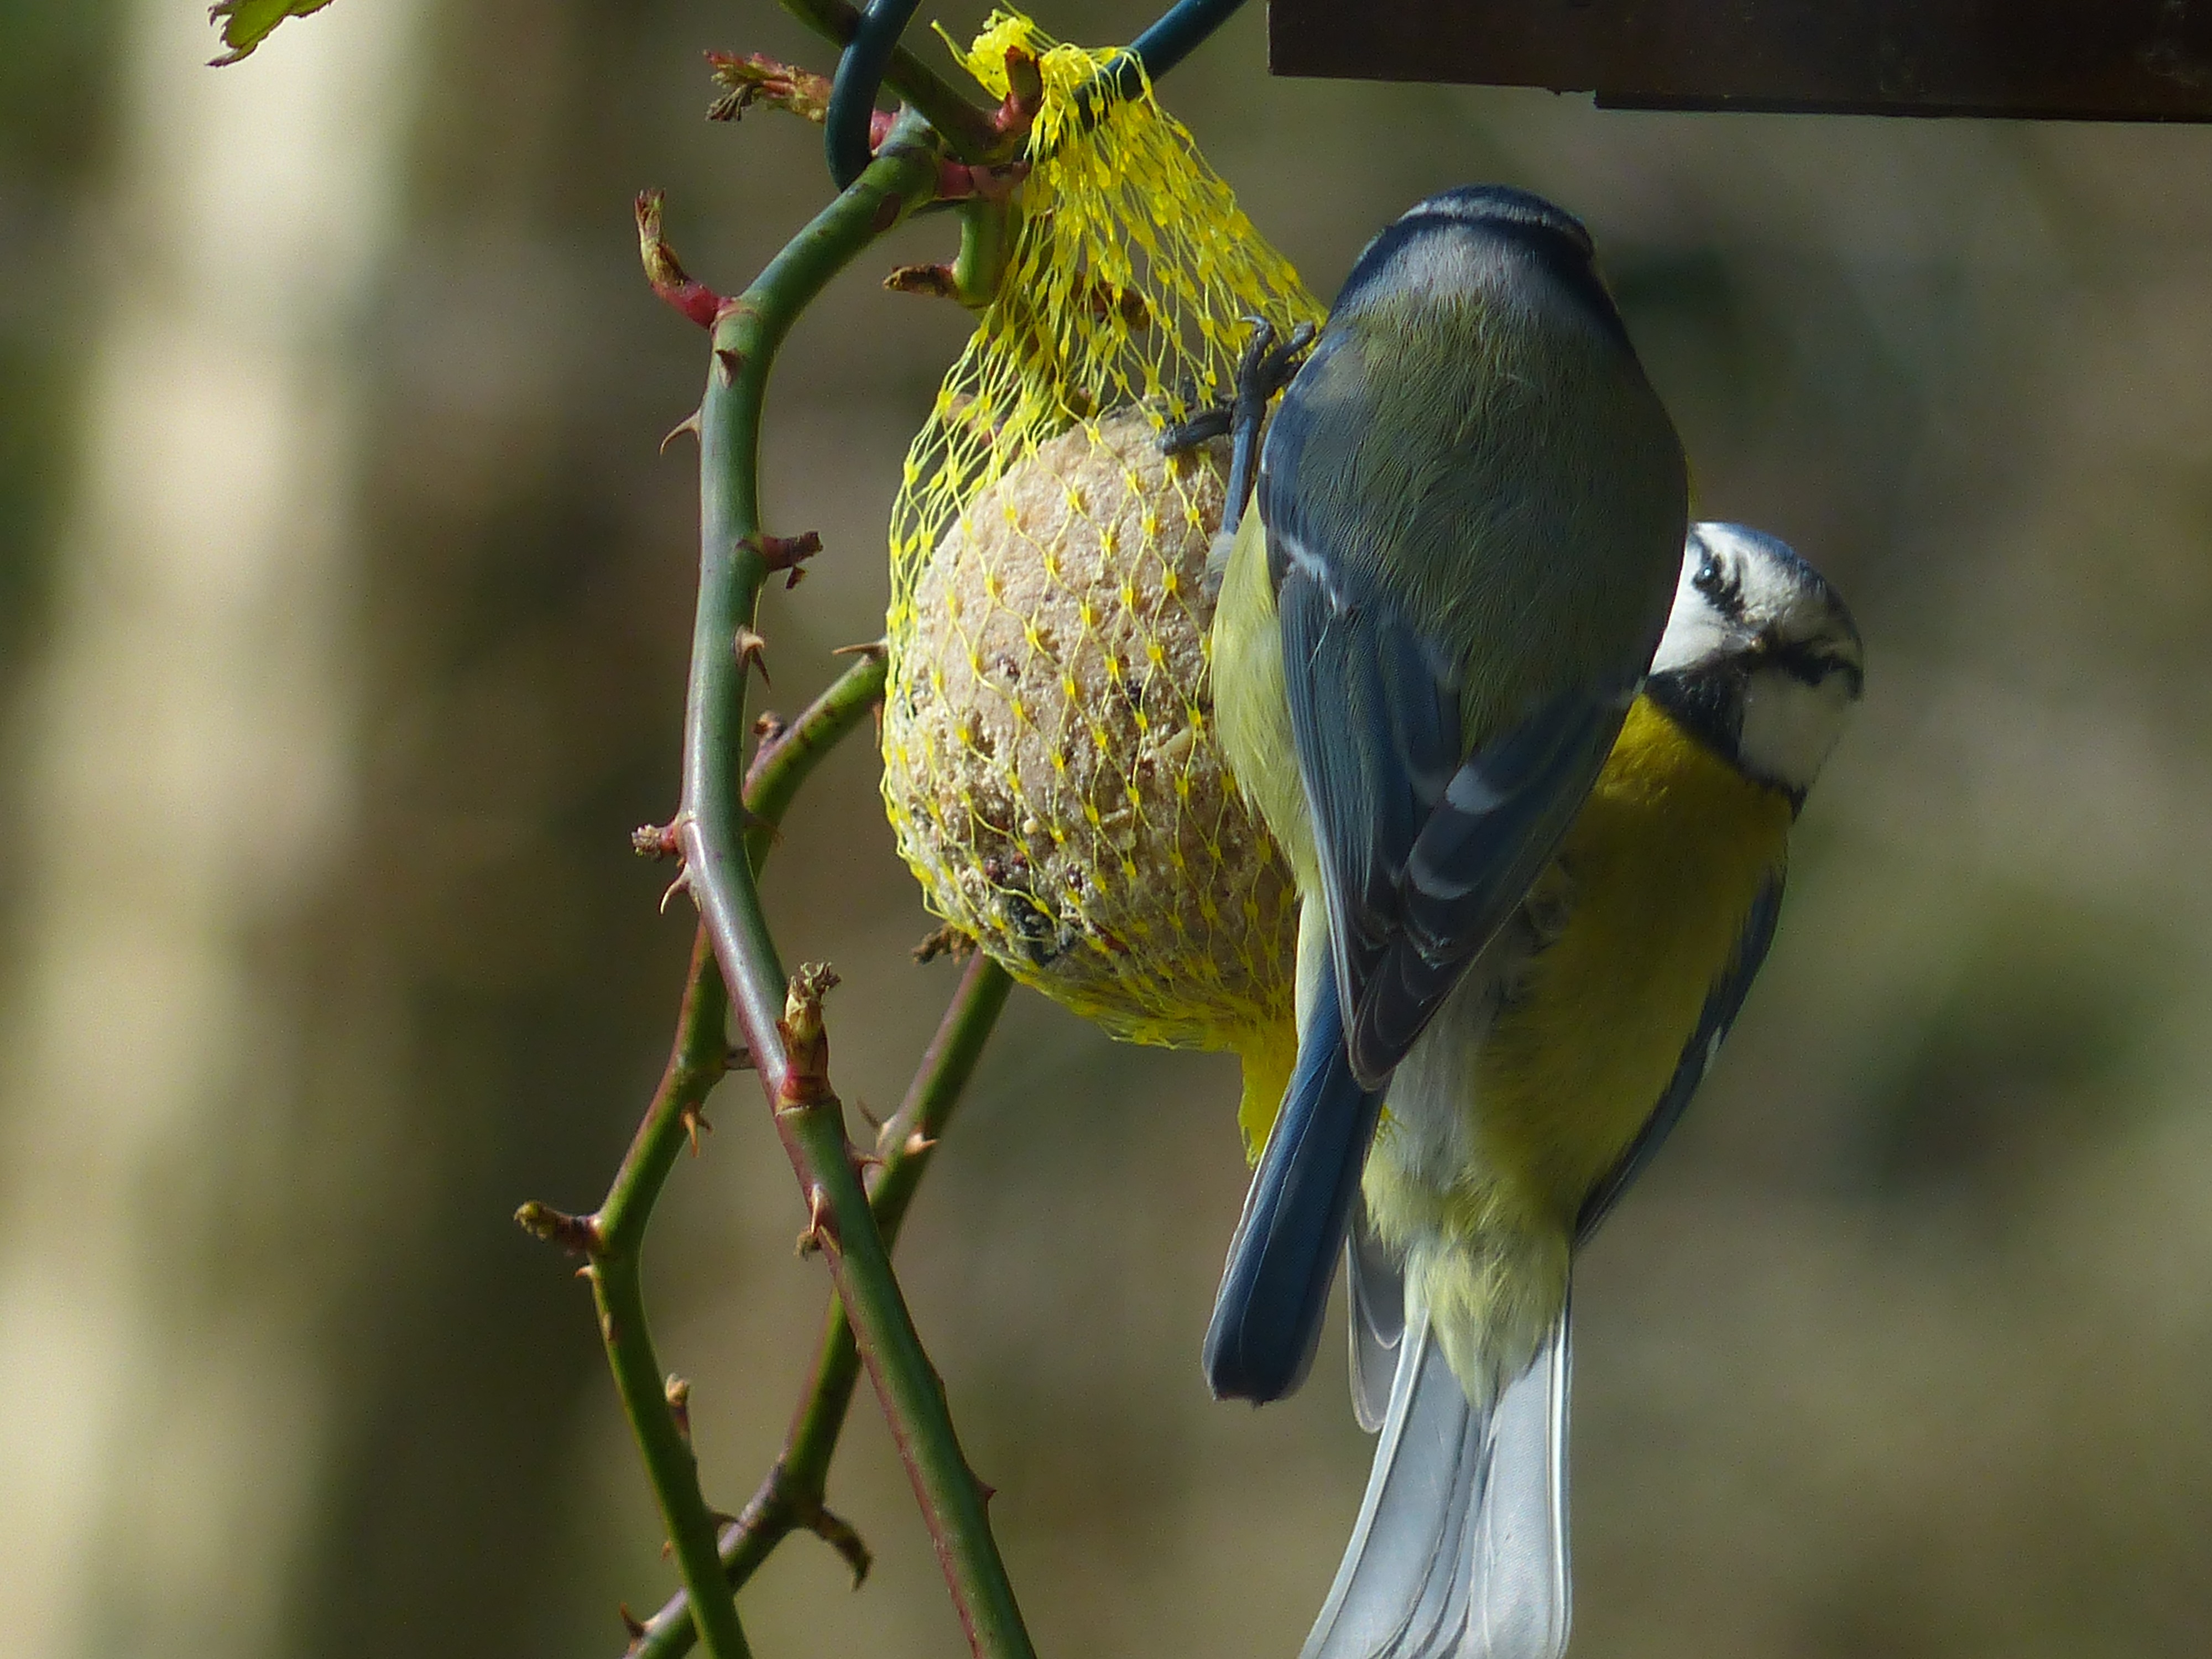
nature, branch, winter, bird, flower, animal, wildlife, feed, food, beak, yellow, eat, fauna, bird seed, peck, vertebrate, hang, blue tit, finch, tit, network, rosebush, depend, small bird, claws out, cyanistes caeruleus, old world flycatcher, fat balls, paridae, perching bird, parus caeruleus